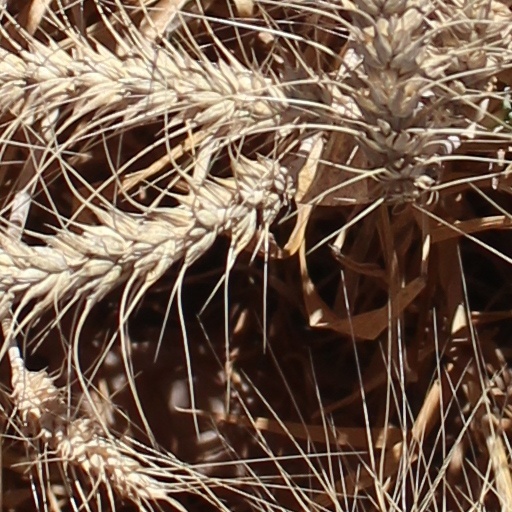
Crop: wheat